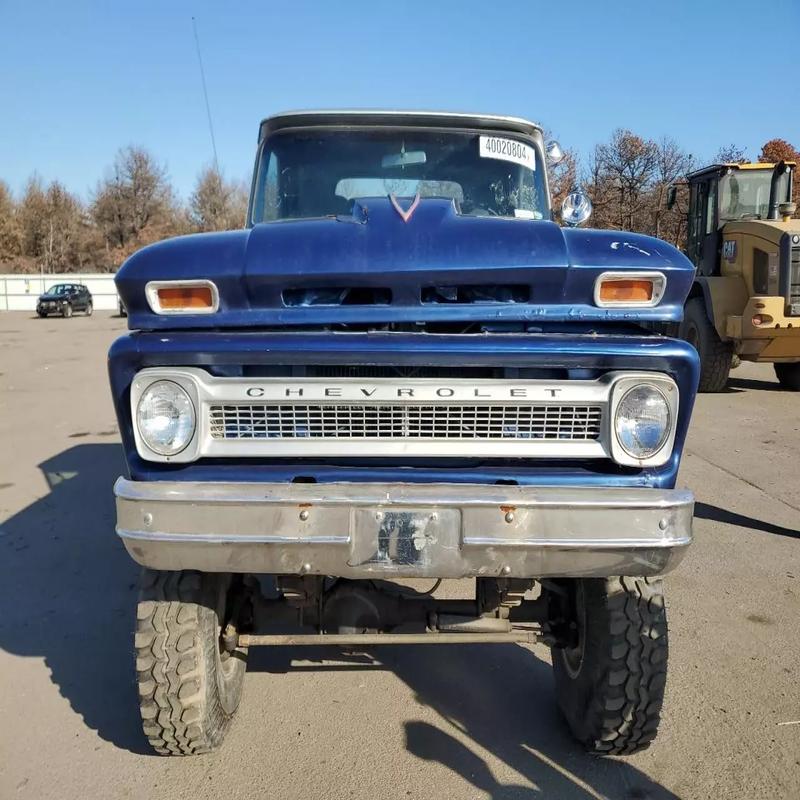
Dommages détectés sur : plaque d'immatriculation avant, pare-choc avant, capot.
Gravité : mineur